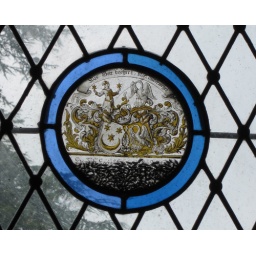
Moon and star image 2 - painted glass circle set in diamond design leaded glass window